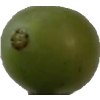
Label: grape